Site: brandenburg
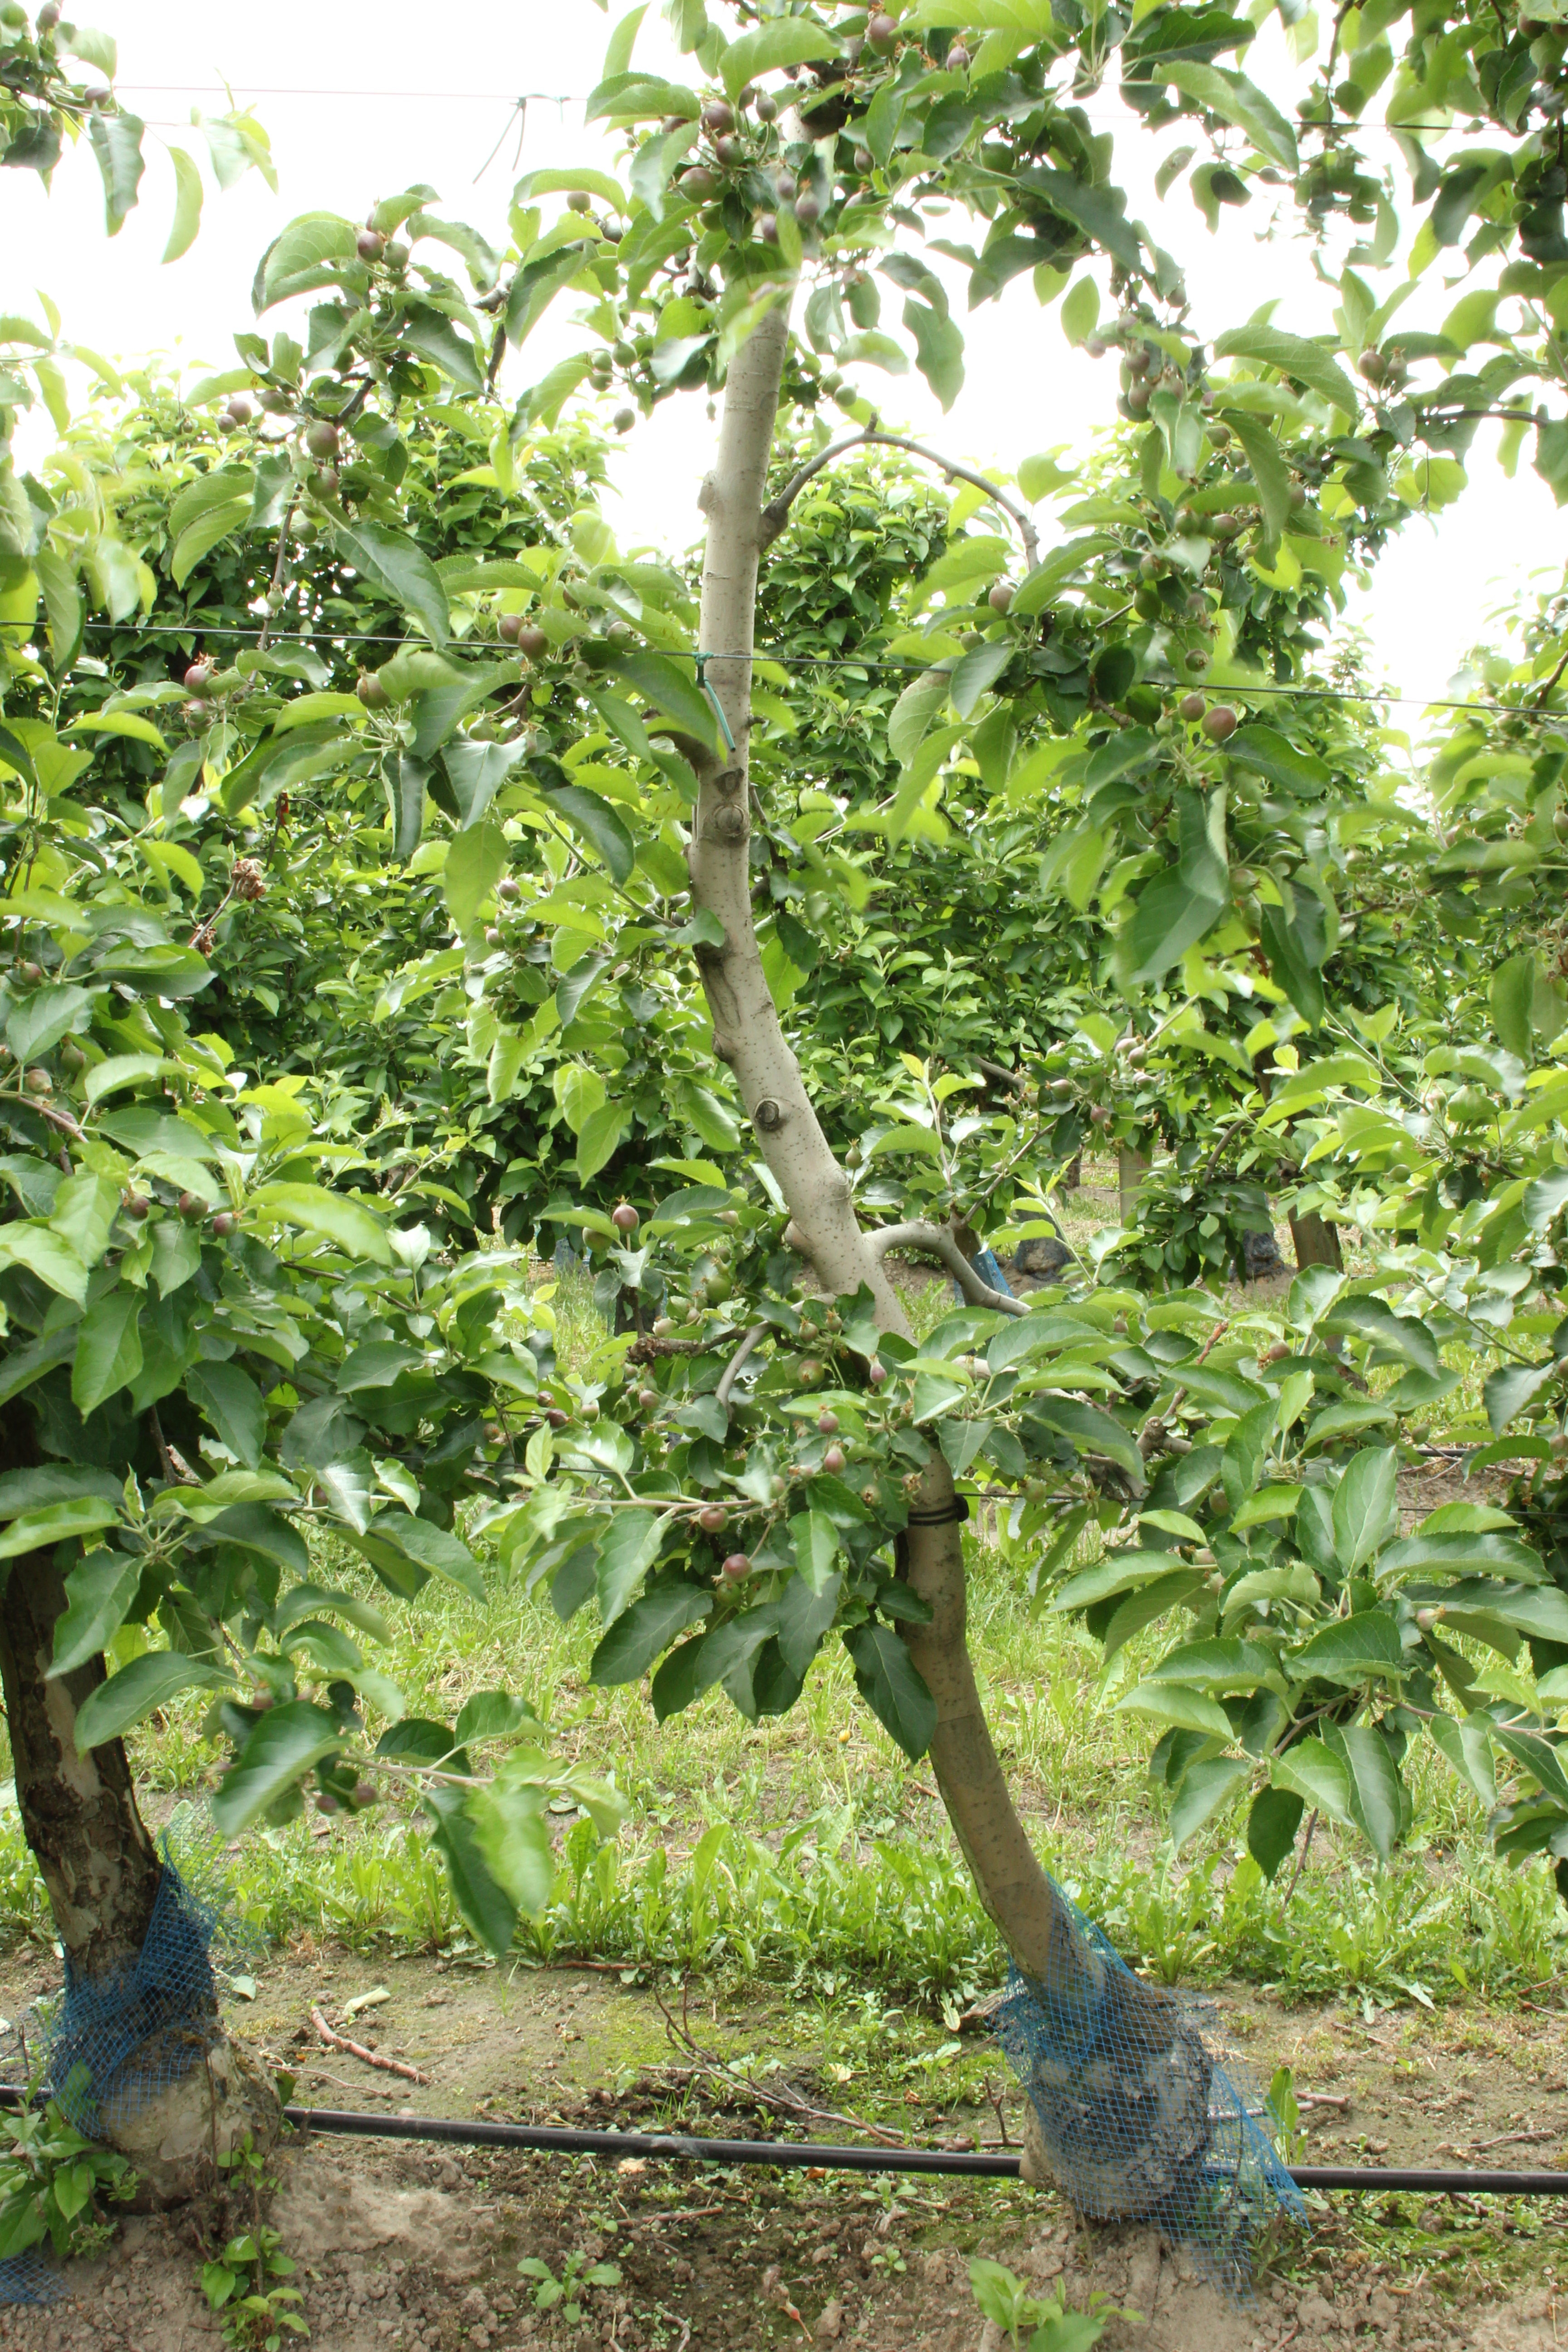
Growth stage (BBCH 72): Development of fruit